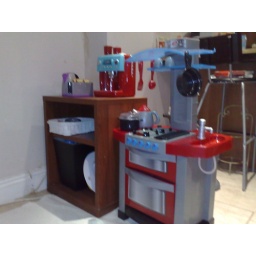
Bought by Granny McGregor - chosen as it has running water